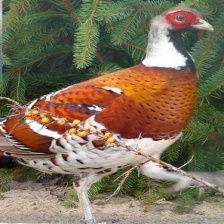
Species: ELLIOTS  PHEASANT
Scientific name: SYRMATICUS ELLIOTI